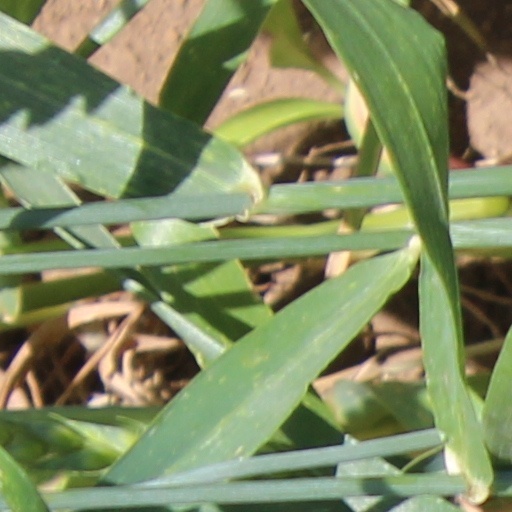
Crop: wheat